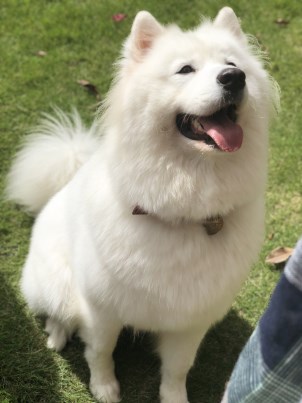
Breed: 2192-n000088-Samoyed